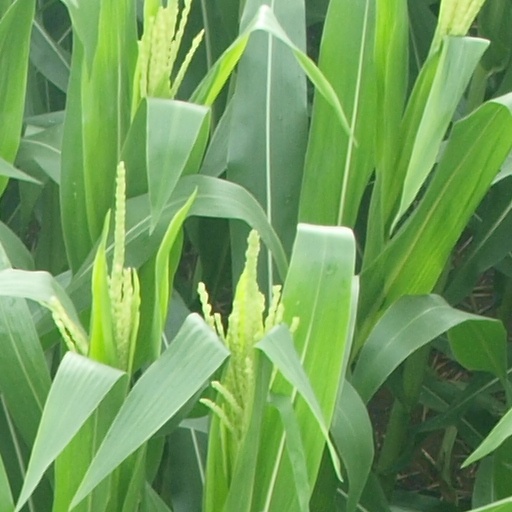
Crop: maize; corn